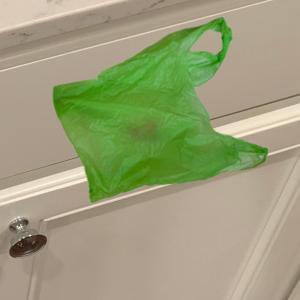
Label: plasticbags